Brian Washington

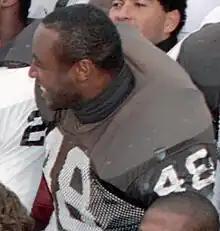
Washington with the Cleveland Browns in 1988

Brian Wayne Washington (born September 10, 1965) is an American former professional football safety in the National Football League (NFL). He played for the Cleveland Browns (1988), New York Jets (1990–1994), and Kansas City Chiefs (1995–1996). He was selected by the Browns in the tenth round of the 1988 NFL draft.